St Giles in the Fields

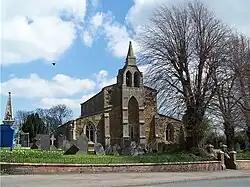
St James's Church, Burton Lazars

In 1414, St Giles Fields served as the centre of Sir John Oldcastle's abortive proto-Protestant Lollard uprising directed against the Catholic Church and the English king Henry V. In anticipation of Protestantism, Lollard beliefs were outlined in the 1395 The Twelve Conclusions of the Lollards which dealt with, among other things, their opposition to capital punishment, rejection of religious celibacy and belief that members of the clergy should be held accountable to civil laws. Rebel Lollards answered a summons to assemble among the 'dark thickets' by St. Giles's Fields on the night of Jan. 9, 1414. The King, however, was forewarned by his agents and the small group of Lollards in assembly were captured or dispersed. The rebellion brought severe reprisals and marked the end of the Lollards' overt political influence after many of the captured rebels were brutally executed. Of their number, 38 were dragged on hurdles through the streets from Newgate to St Giles on January 12 and hanged side by side in batches of four while the bodies of the seven who had been formally condemned as heretics by the Catholic Church were burned afterwards. Four more were hanged a week later. Finally, on 14 December 1417 Sir John Oldcastle himself was hanged in chains and burnt 'gallows and all' in St Giles Fields.